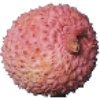
Label: Lychee 1